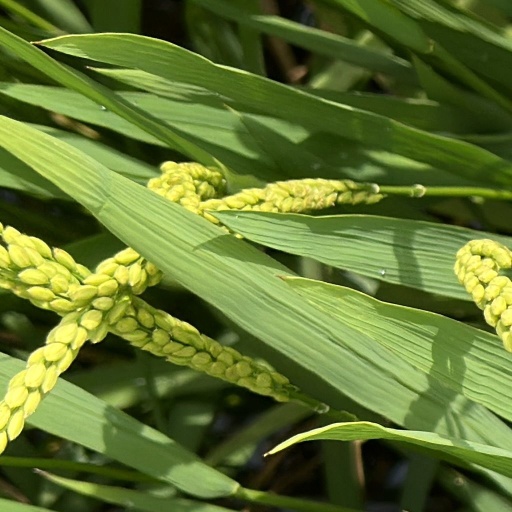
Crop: rice